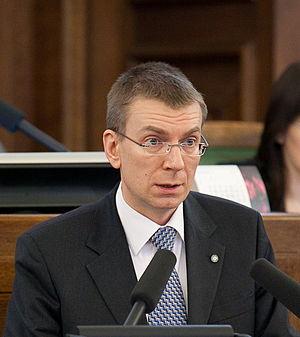
Cet article présente la liste des ministres lettons des Affaires étrangères, de 1990 à aujourd'hui.